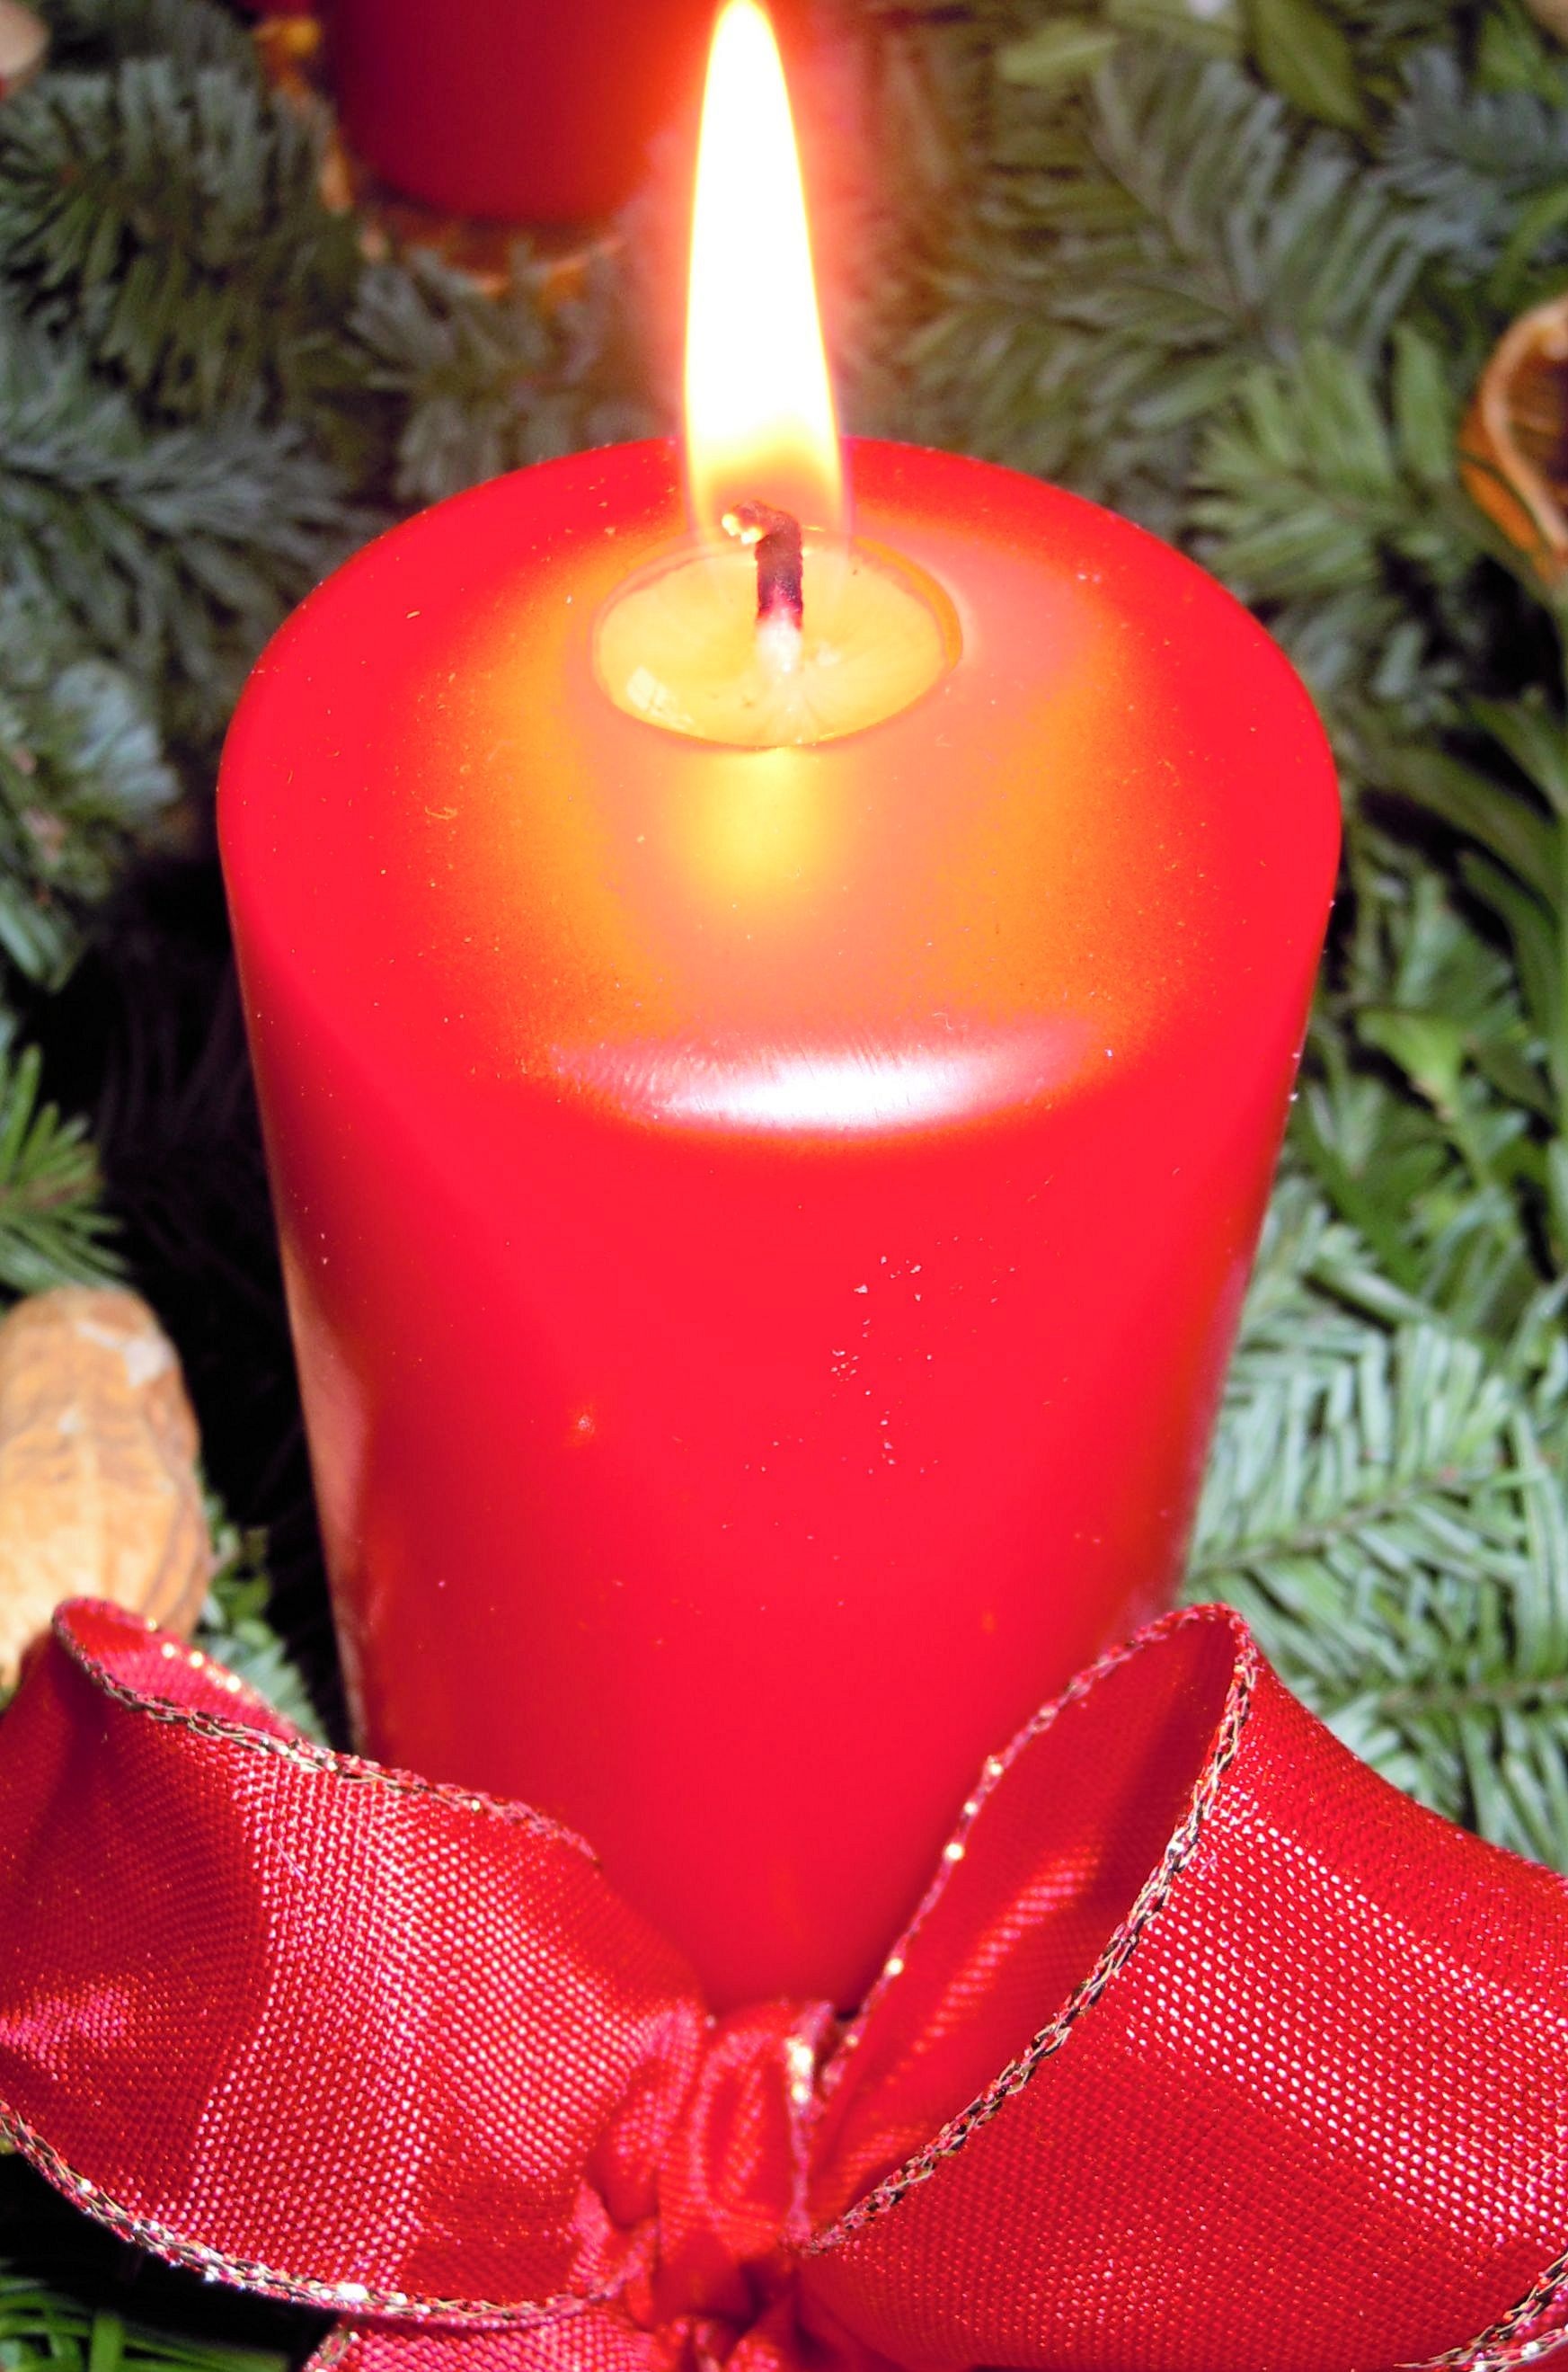
light, warm, flower, petal, red, holiday, candle, christmas, lighting, decor, burn, advent, christmas decoration, christmas time, hell, advent wreath